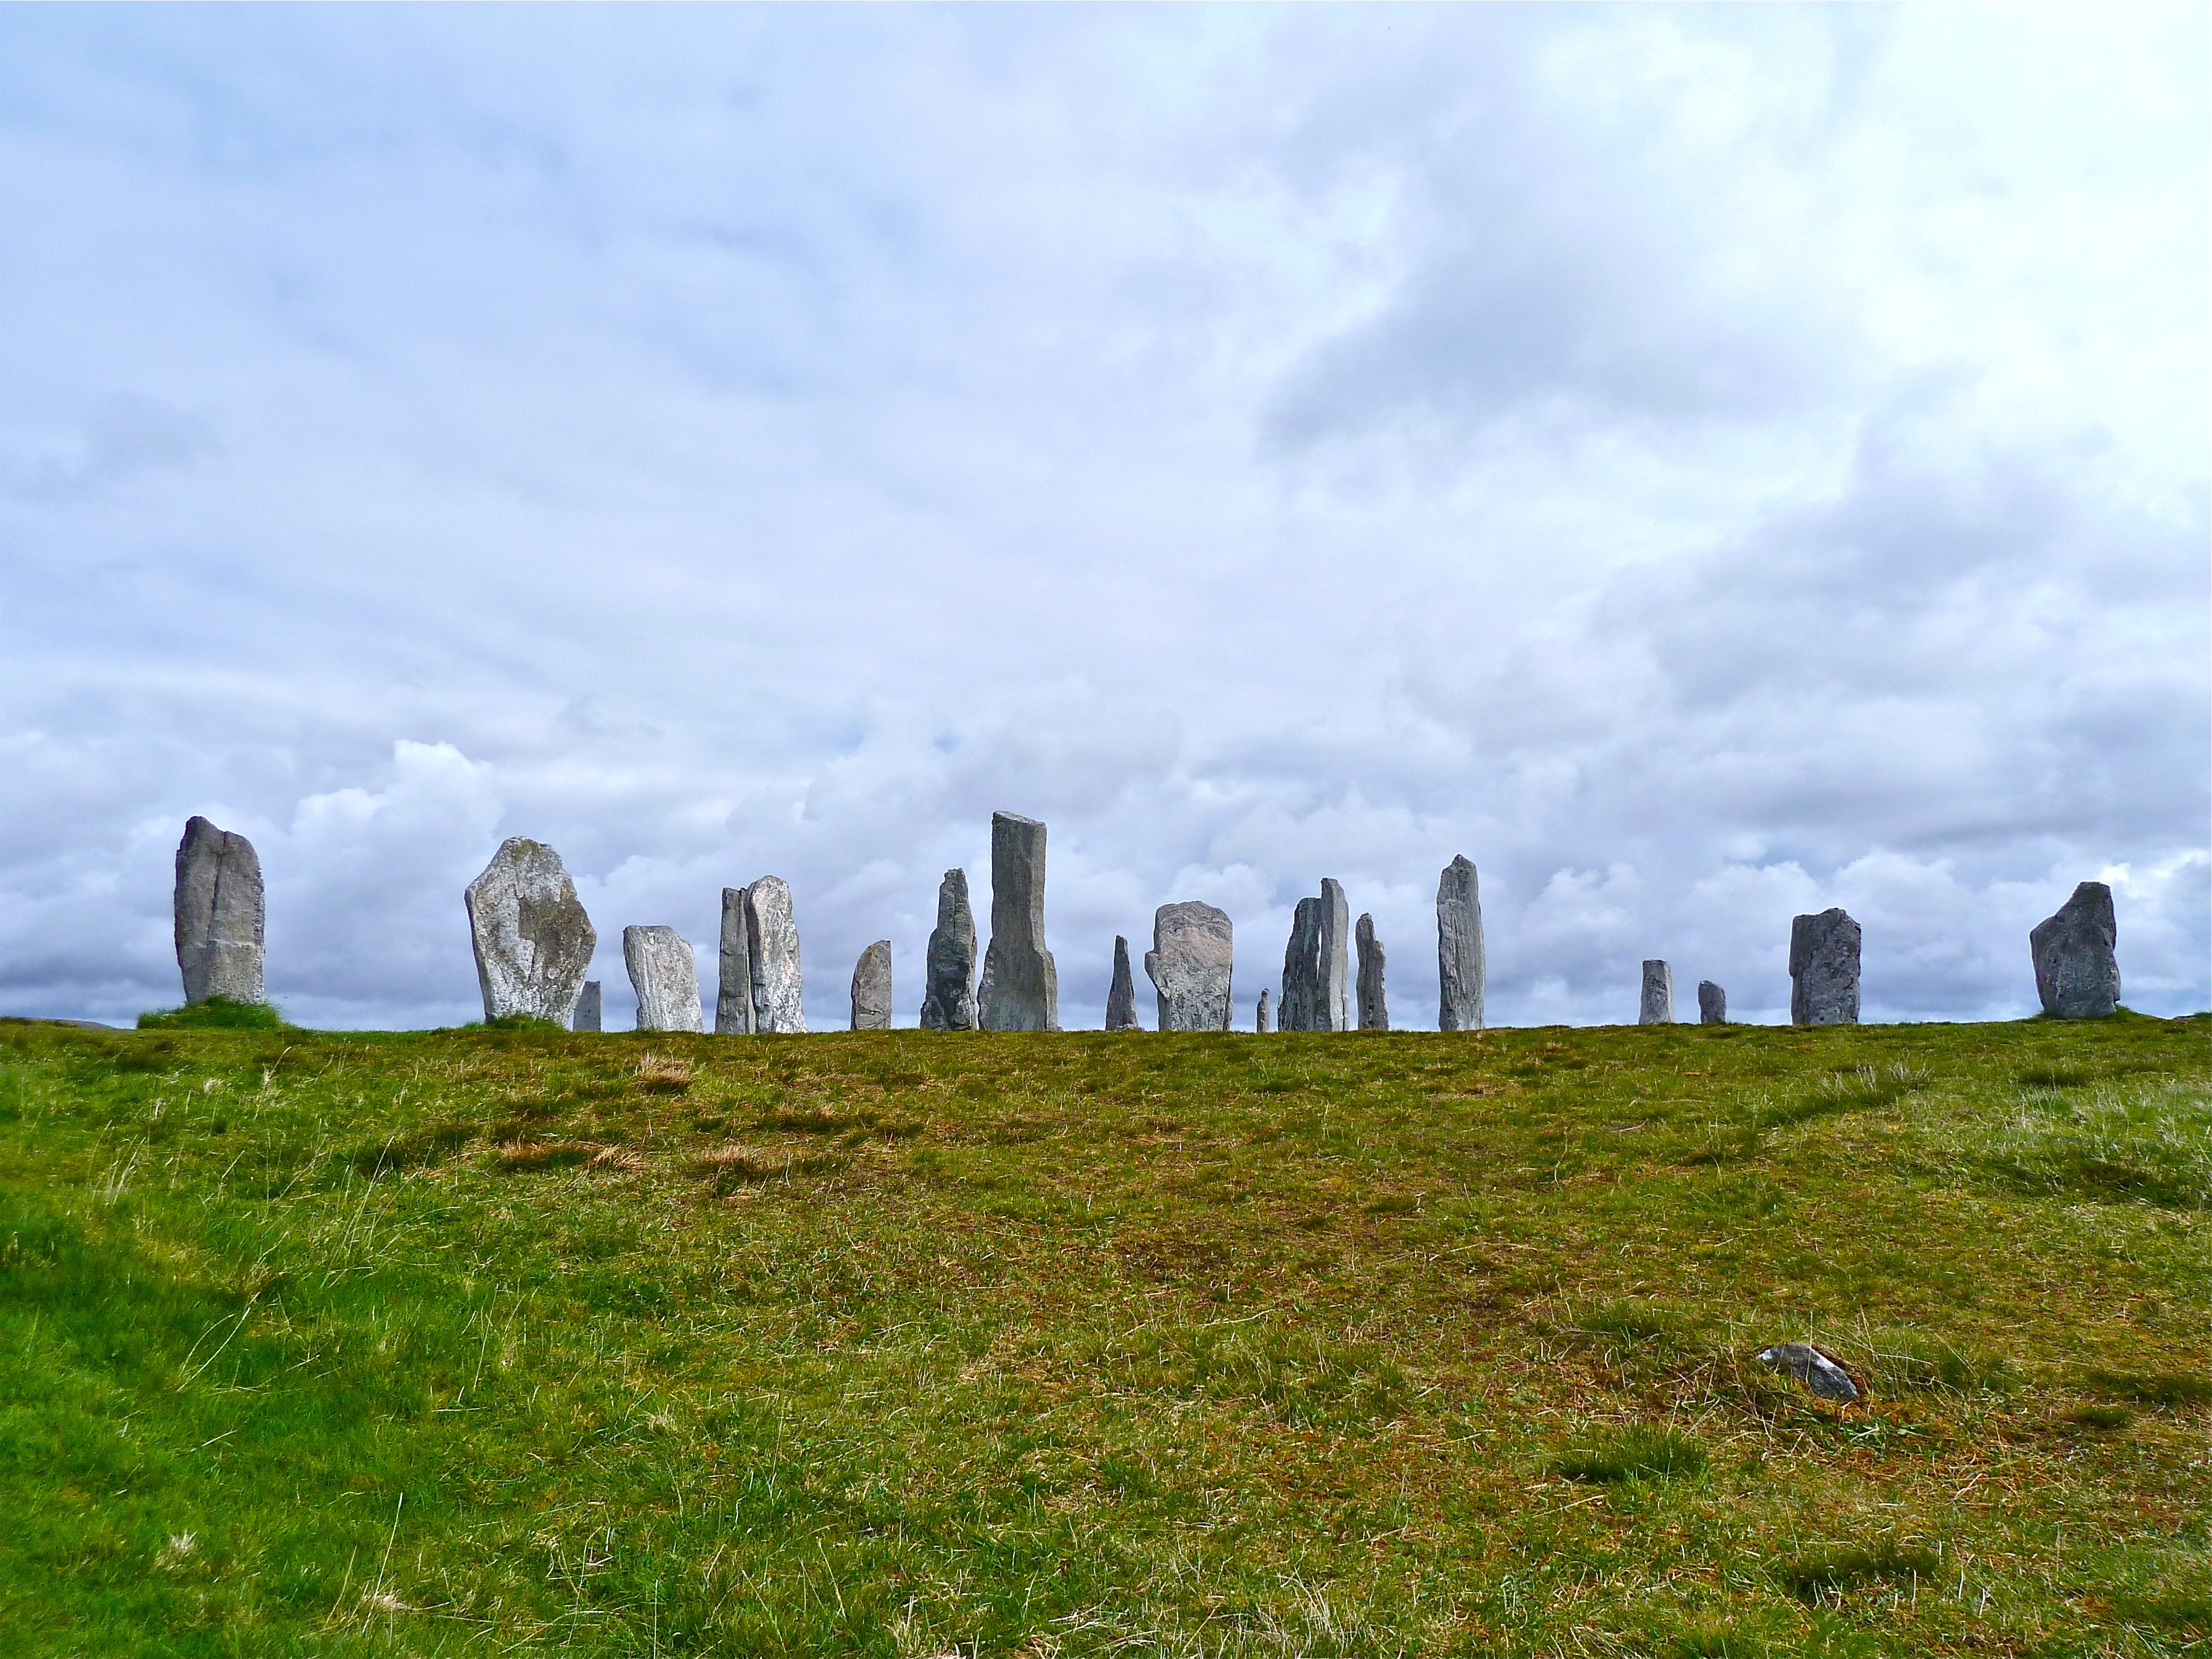
landscape, coast, horizon, sky, skyline, meadow, hill, old, monument, ancient, landmark, historic, highland, plain, spiritual, religious, stones, faith, ruins, plateau, heritage, historical, ecosystem, celtic, belief, stone circle, geographical feature, heritage site